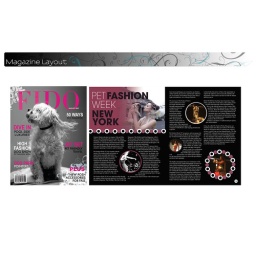
Black and white dog photo and design by Ashley Burke, others stock photography.